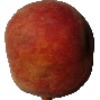
Label: Peach 1